History of the Ruhr

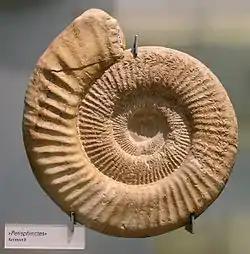
Ammonite in the Museum of Natural History in Berlin

In the Cretaceous, 135 million to about 66 million years ago, the region was submerged under a tropical ocean. In its waters lived ammonites. On the floor of the sea, a thick layer of marl formed. The sediments covered the layers of carbon and contained also the shells of giant ammonites.